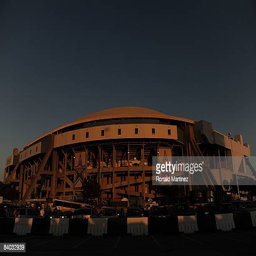
sports facility at sunset before a game